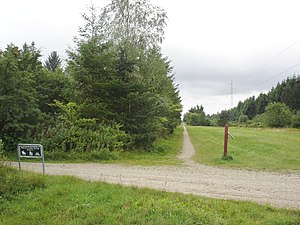
Hjøllund
Naturstien bag stationen
Funder-Ejstrup Natursti kommer tilbage på Diagonalbanens tracé ved Hjøllund Station
Hjøllund er en landsby 18 km sydvest for Silkeborg. Den hører til Silkeborg Kommune i Region Midtjylland.